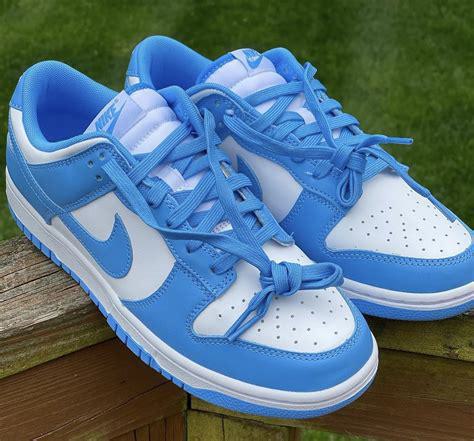
Brand: Nike
Model: Dunk